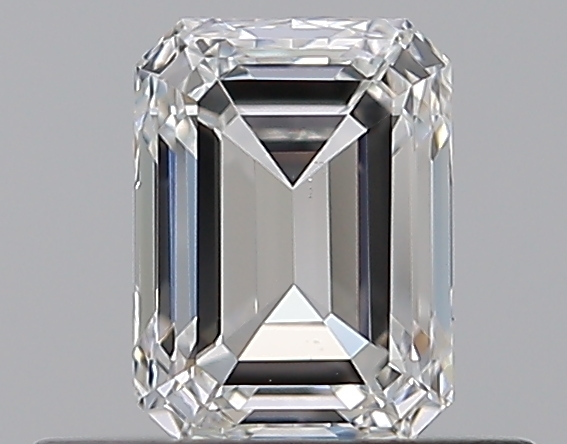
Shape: emerald
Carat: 0.5
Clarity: VS2
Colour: G
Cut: EX
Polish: EX
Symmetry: VG
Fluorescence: N
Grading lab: GIA
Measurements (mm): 5.05 x 3.73 x 2.56